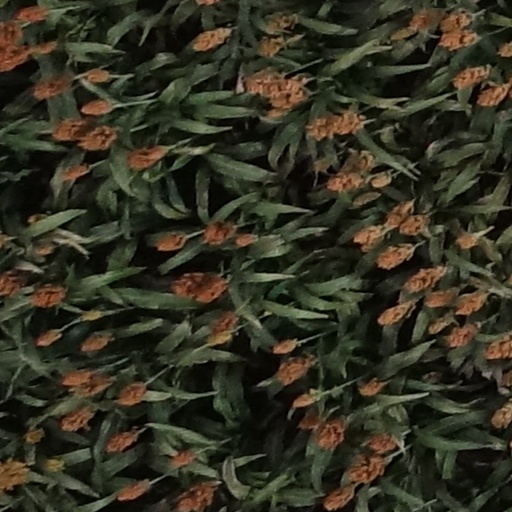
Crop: sorghum